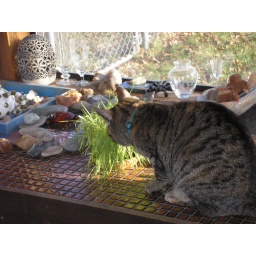
Our cat Lulu loves to chew on her grass in the window.